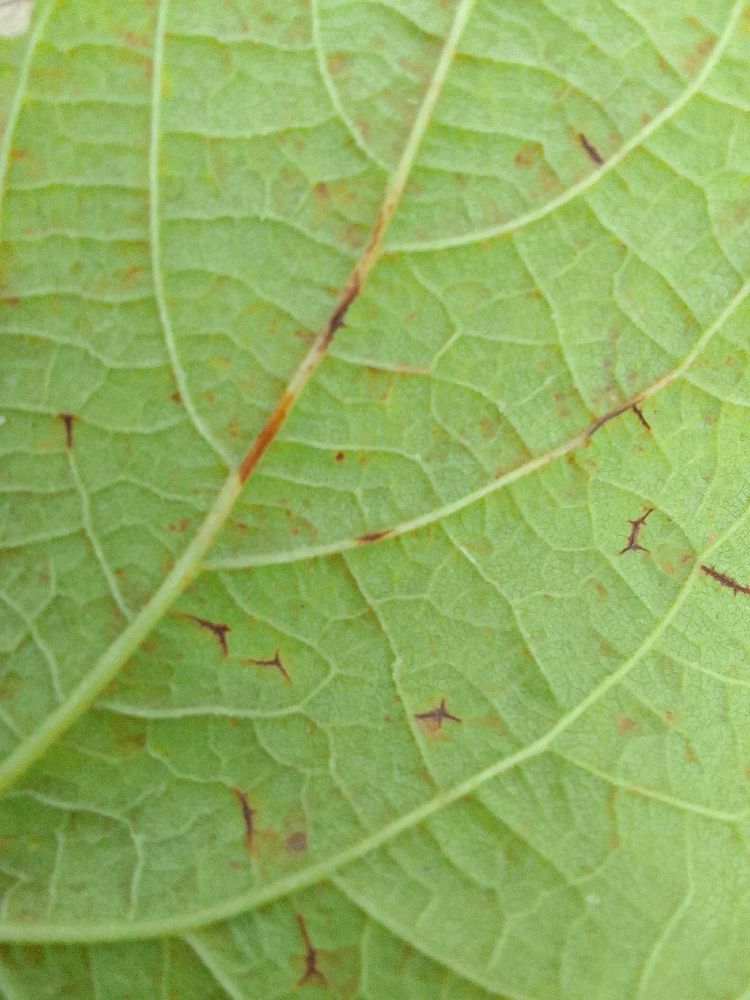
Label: anthracnose